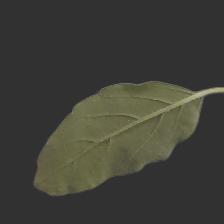
Plant: Tulsi